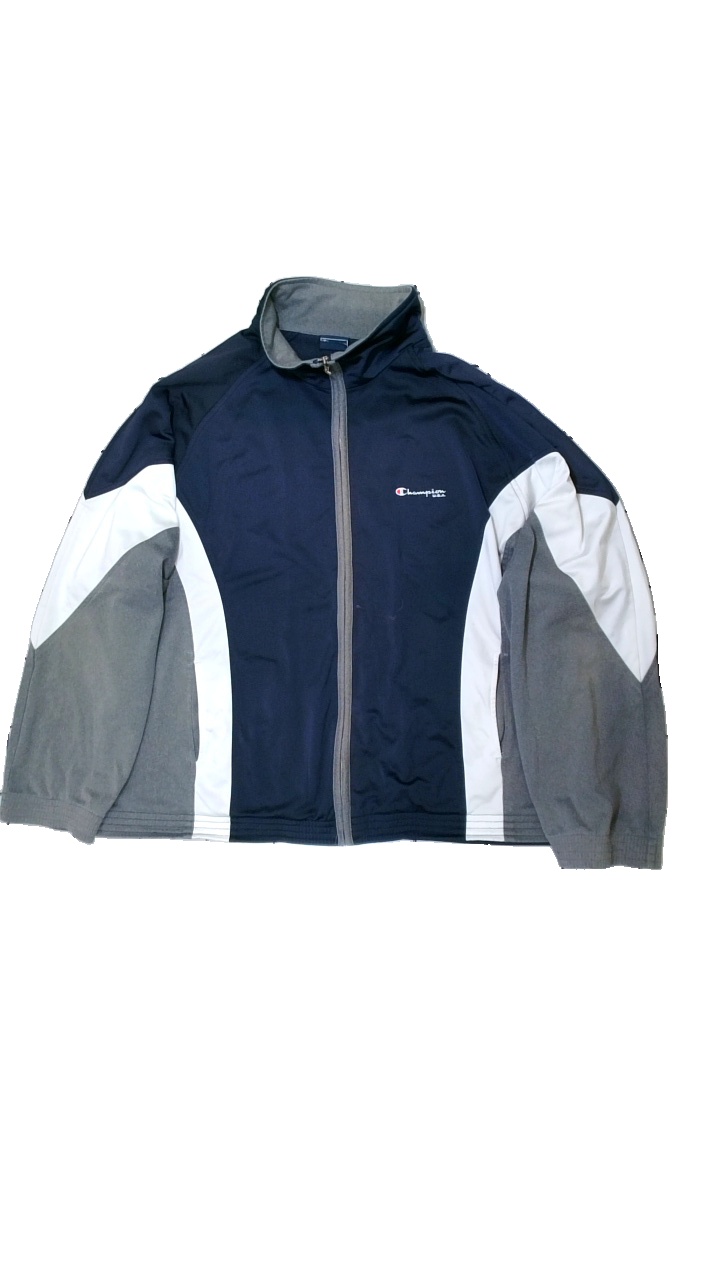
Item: Outerwear (Men)
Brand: Champion
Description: tröja med dragkedja
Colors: Grey, Blue, White
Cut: Turtle neck
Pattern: Other
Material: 100% polyester
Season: All
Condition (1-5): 2
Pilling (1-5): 3
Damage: smuts fläckar
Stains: Minor
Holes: Minor
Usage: Export
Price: <50